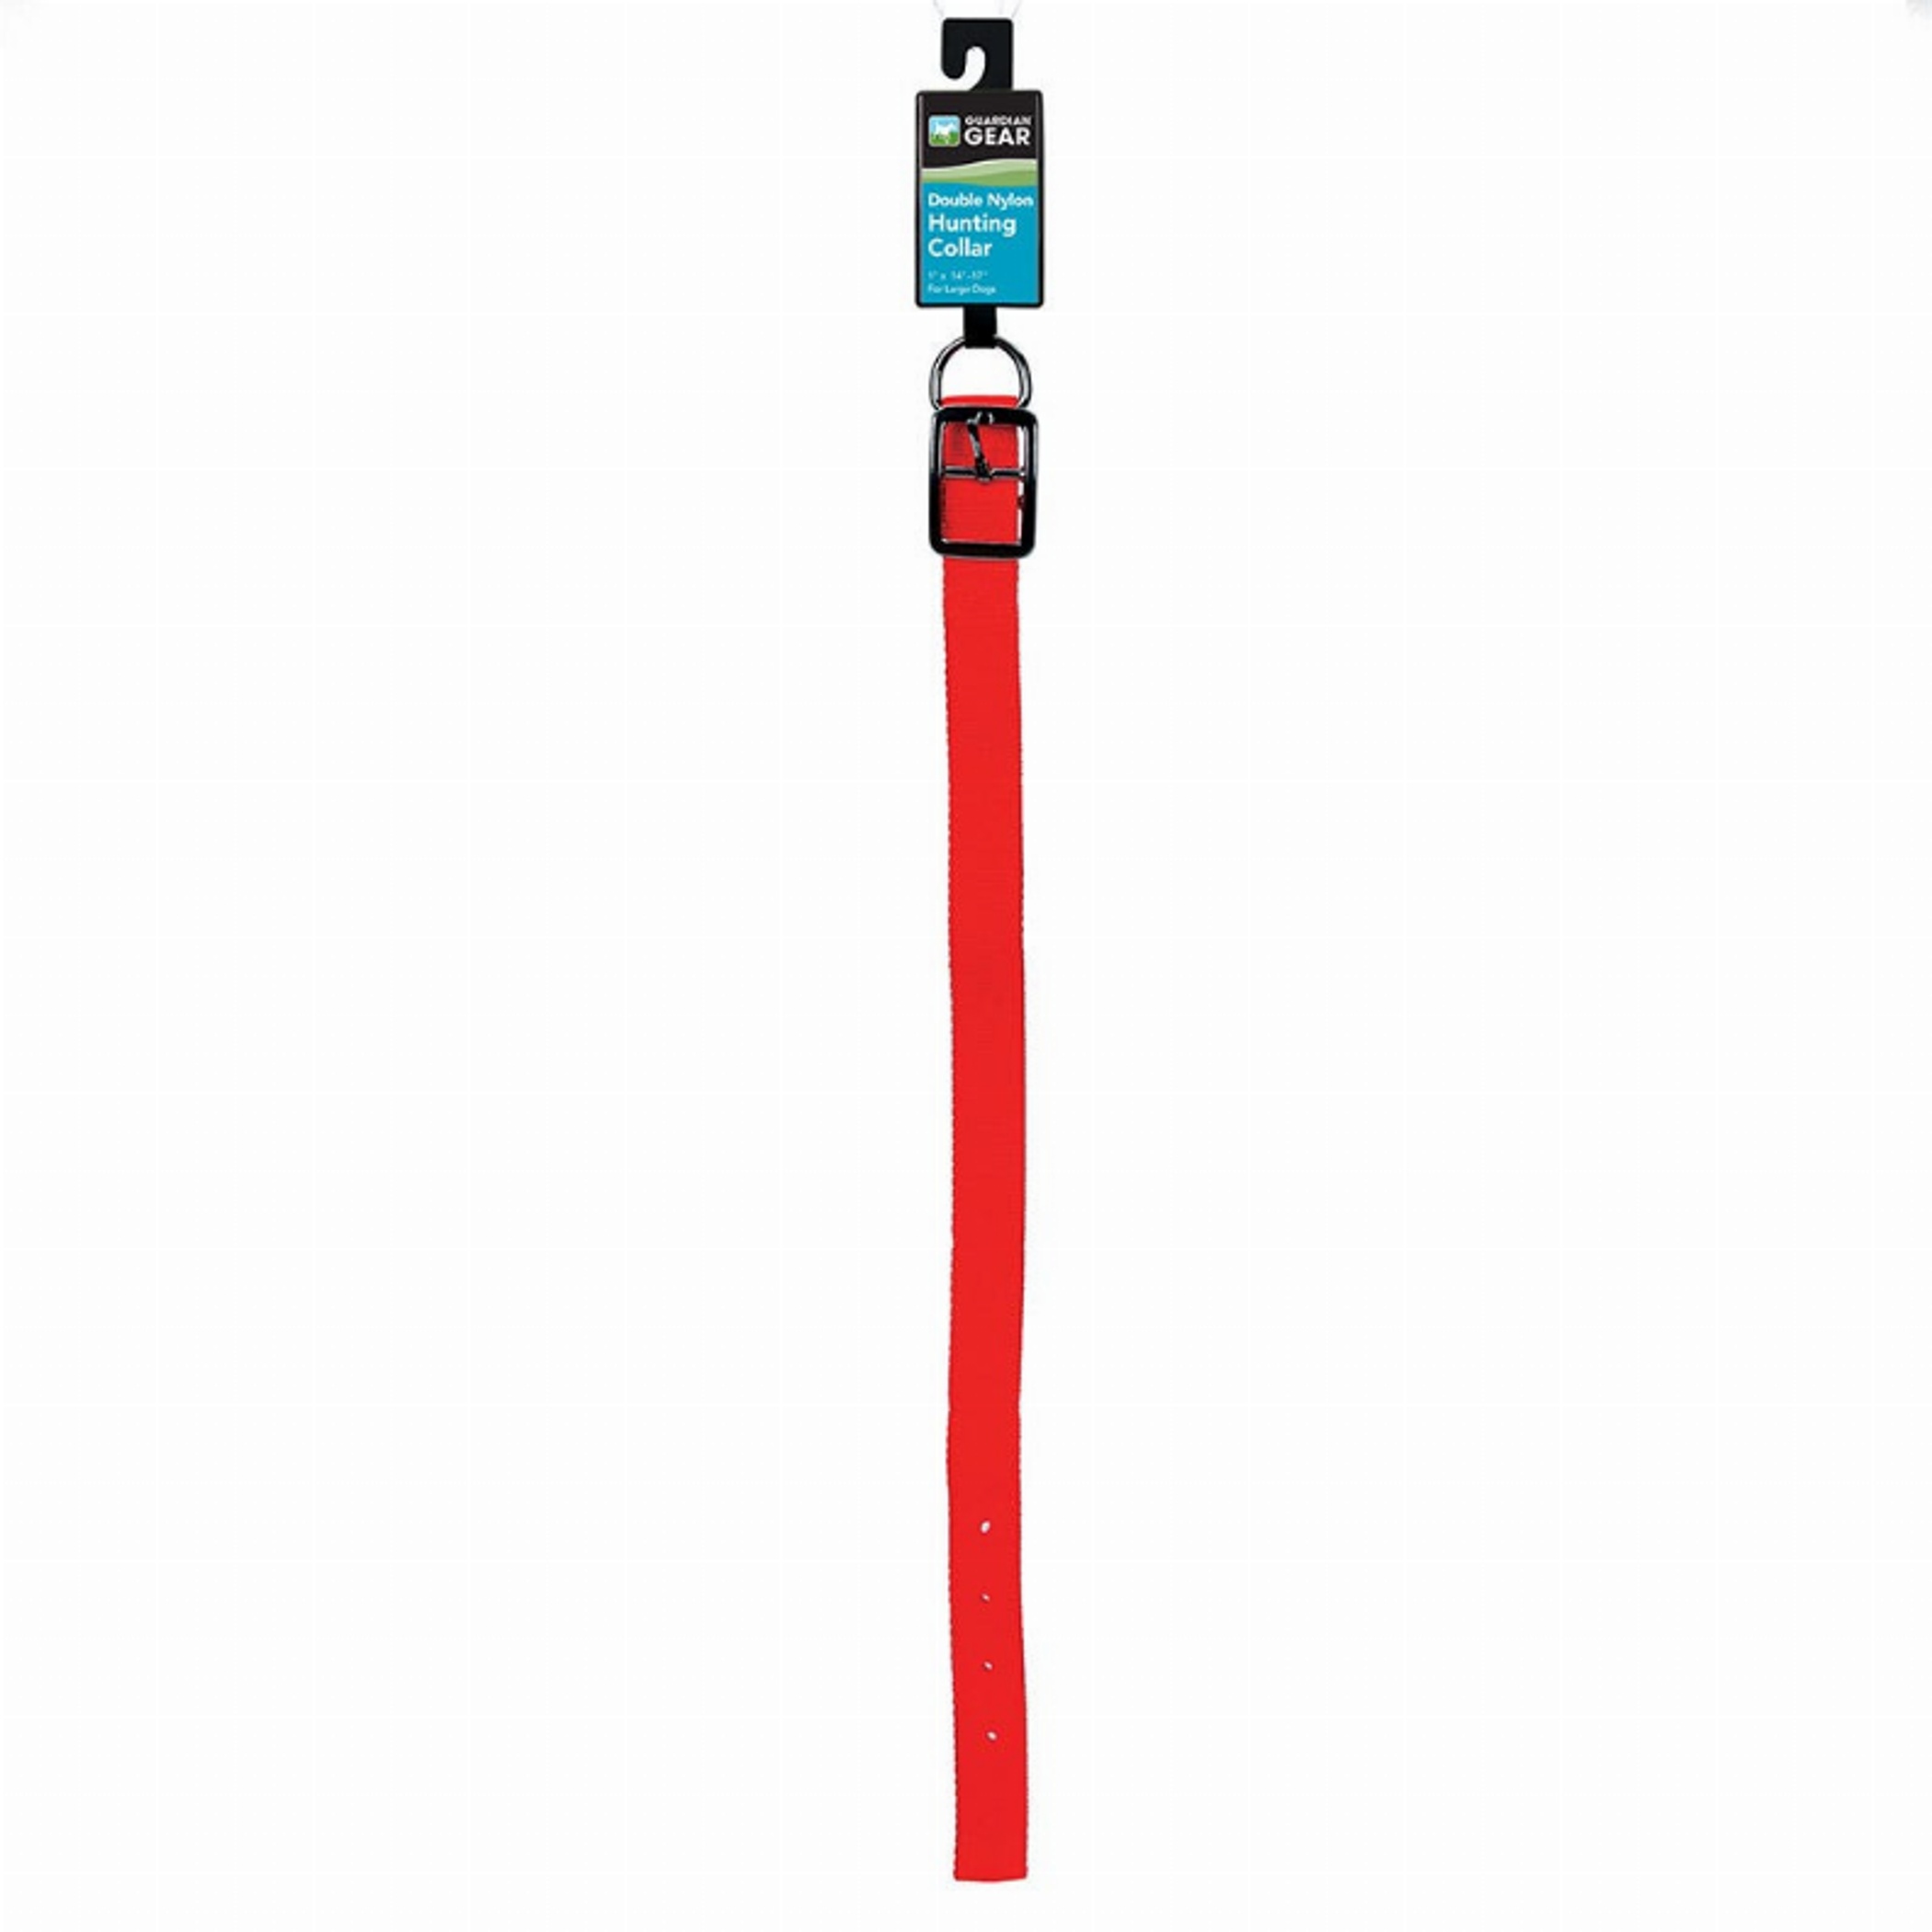
GG 1inNylon Hunting Collar X 24in
GG 1inNylon Hunting Collar X 24in
Brand: Pet Edge
Category: Sporting Goods > Outdoor Recreation > Hunting & Shooting > Hunting > Hunting Dog Equipment > Hunting Dog Collars